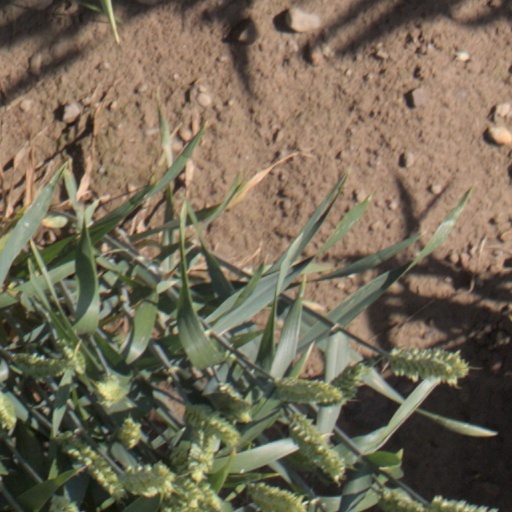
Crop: wheat